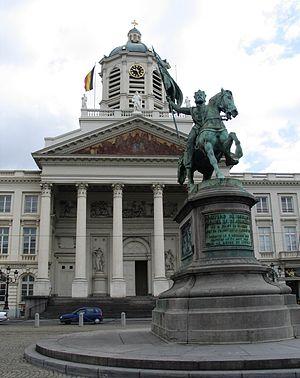
Louis-Eugène Simonis, né à Liège le 11 juillet 1810 et mort le 11 juillet 1882 à Koekelberg, est un sculpteur belge.